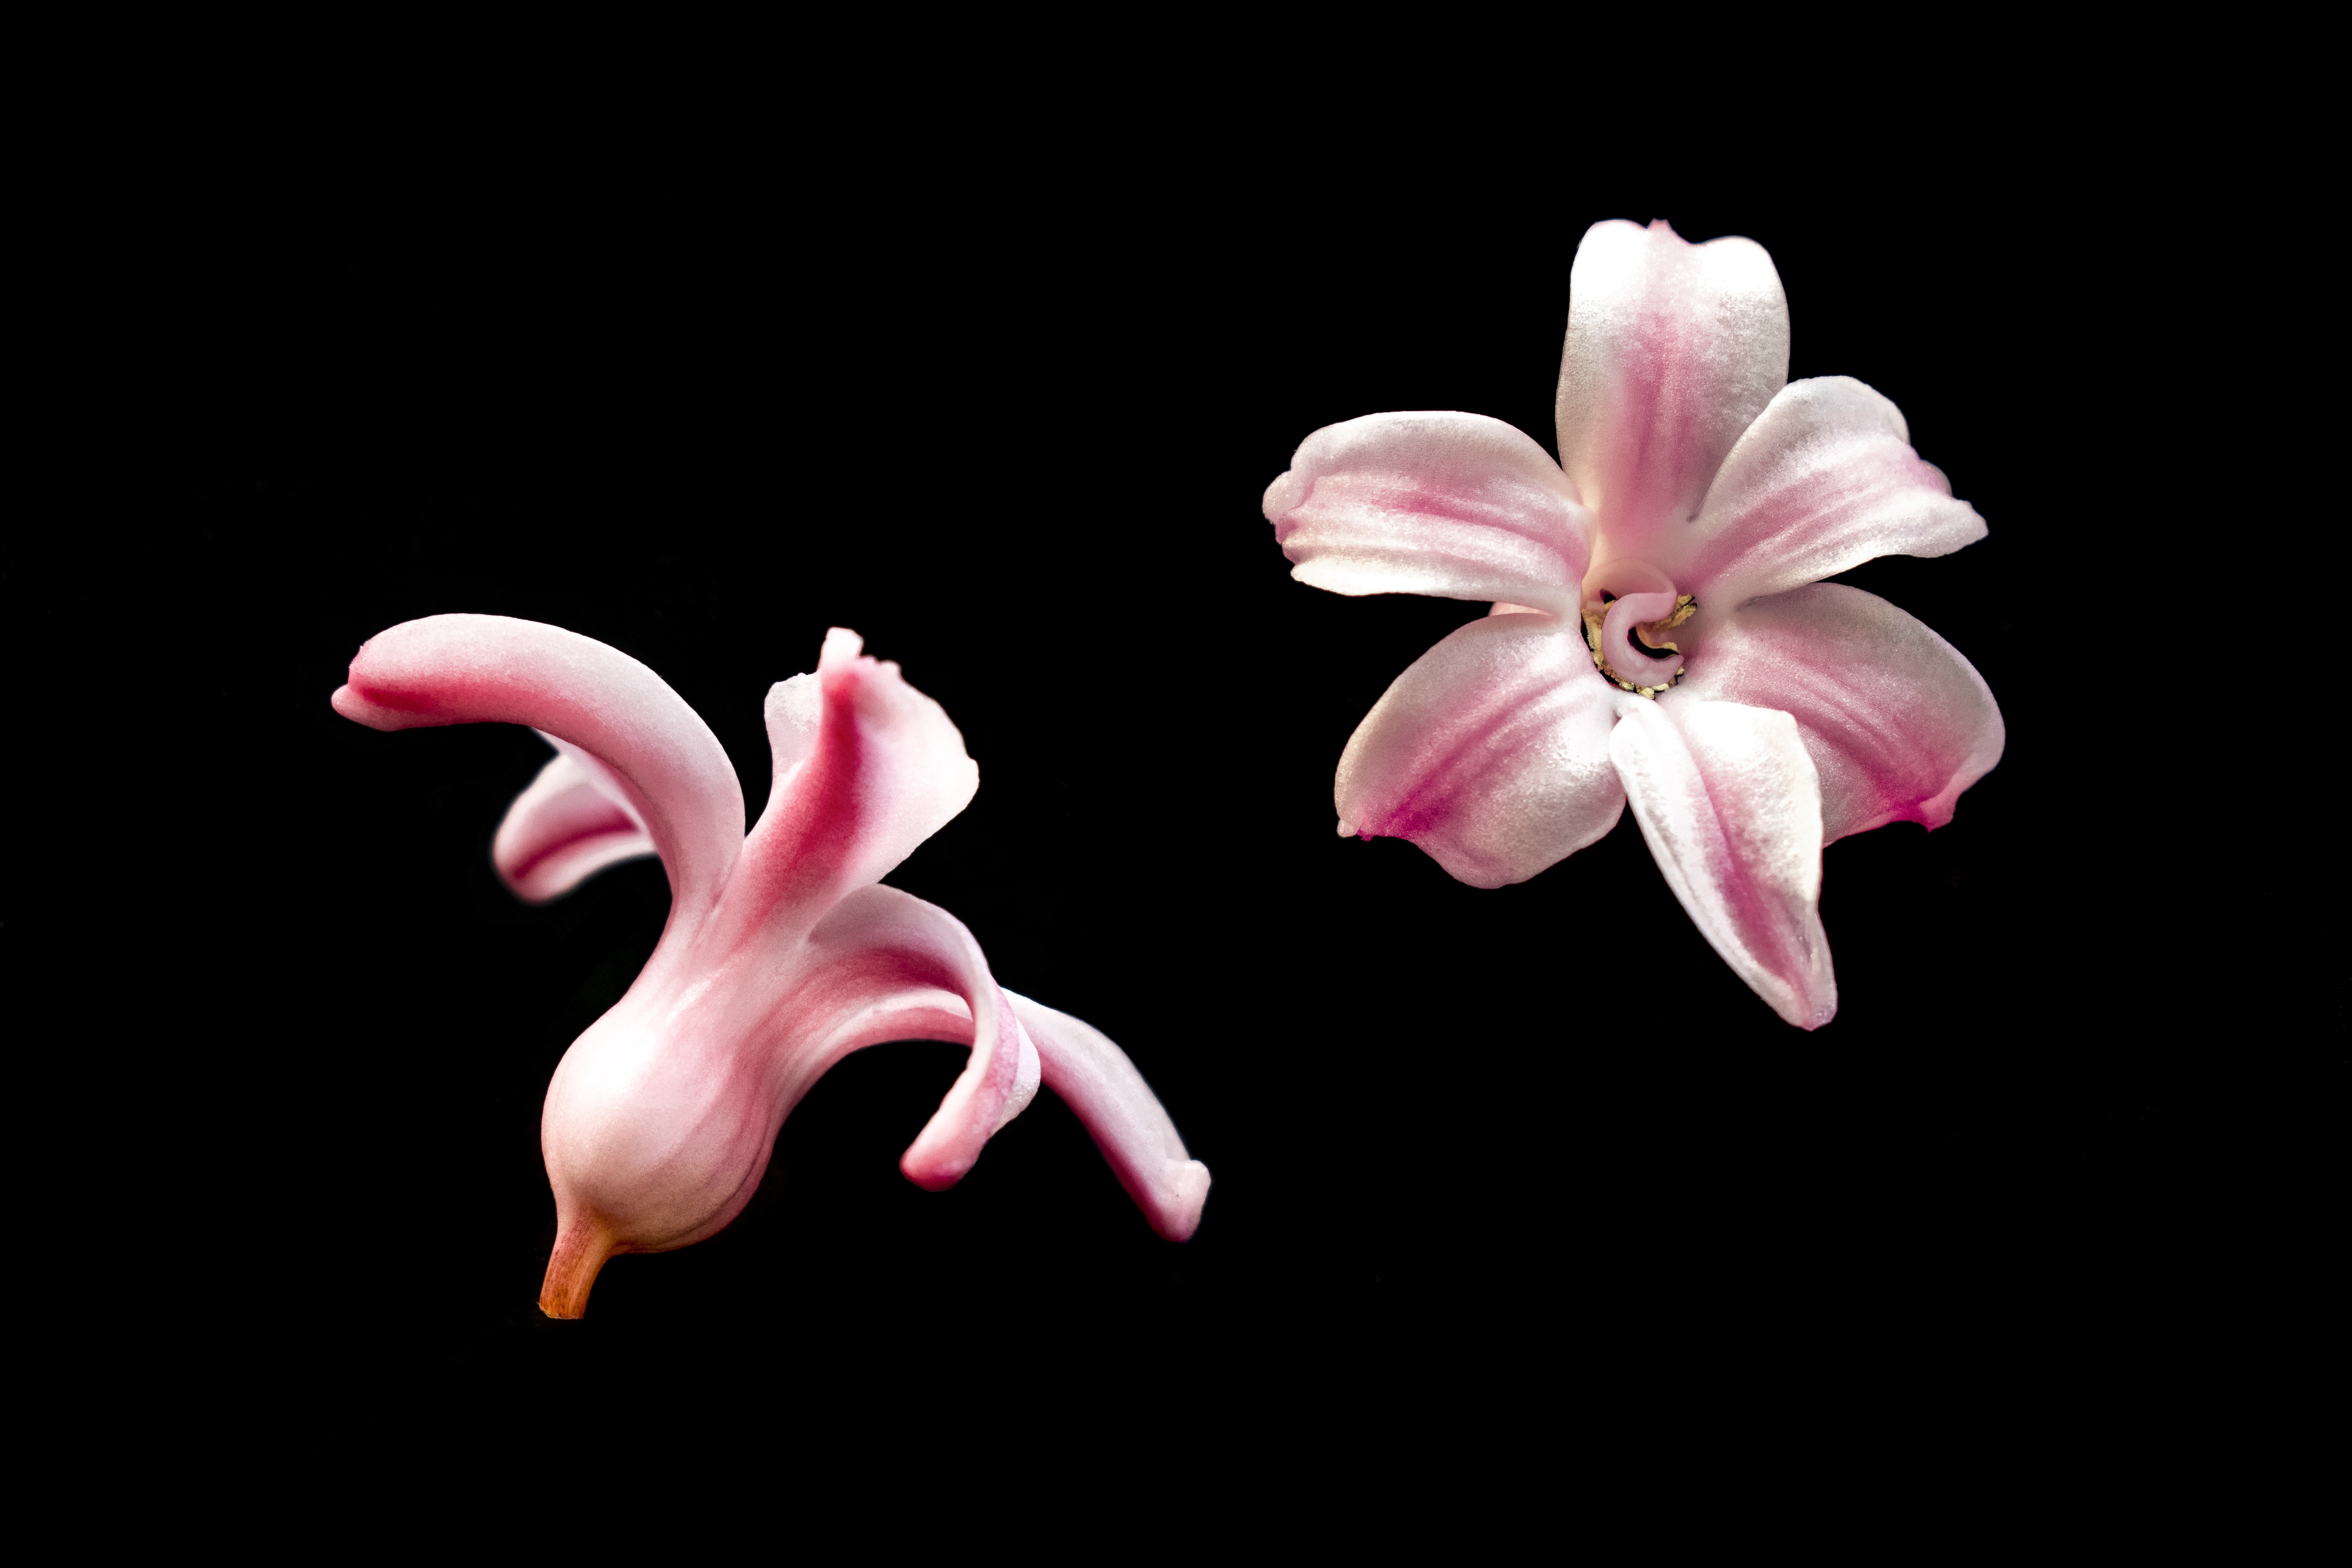
nature, winter, plant, flower, petal, aroma, contrast, pink, flora, flowers, roses, background, jacinto, lily, macro photography, flowering plant, pact, land plant